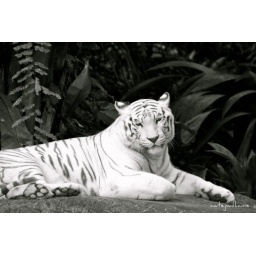
white tiger in black & white